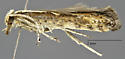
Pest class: diamondback_moth